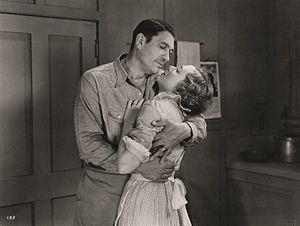
Ernest Miller est un directeur de la photographie américain, né Ernest William Miller le 7 mars 1885 à Pasadena, mort le 23 avril 1957 à Los Angeles.